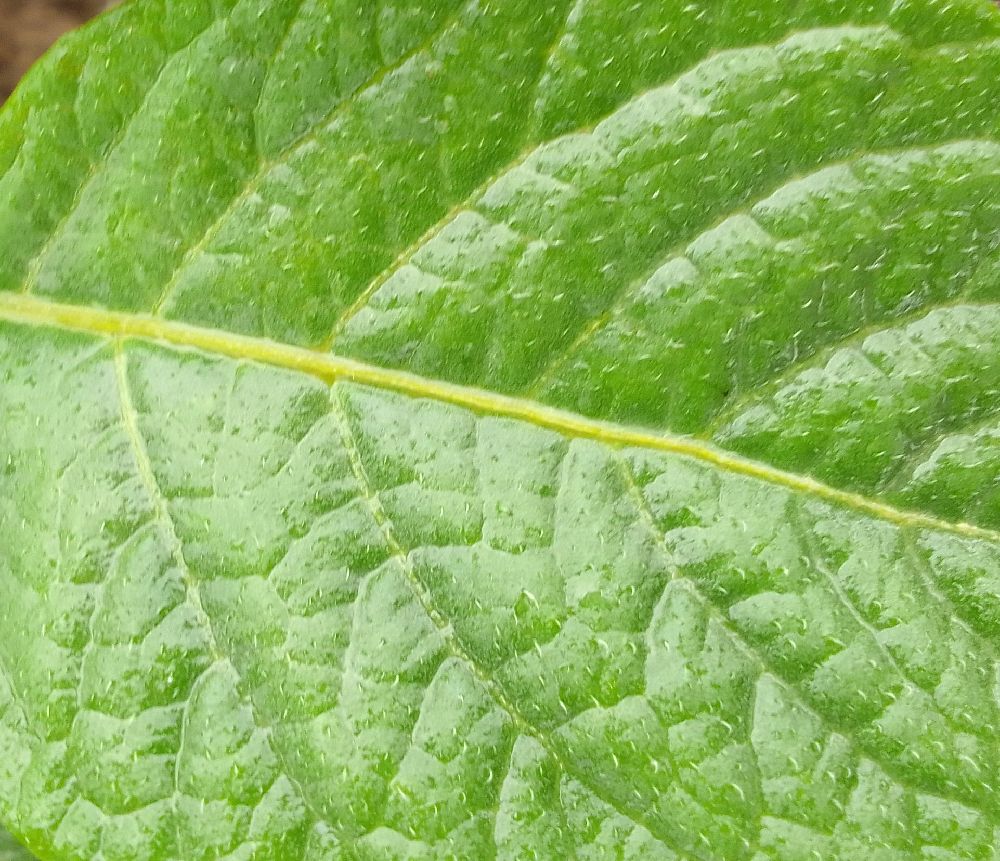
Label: Healthy